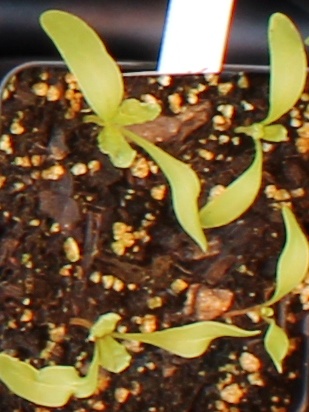
Label: Sugar beet